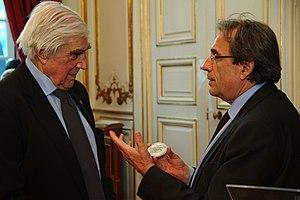
Jean Malaurie reçoit la médaille d'honneur de la ville de Strasbourg le 23 mai 2013
Jean Malaurie, né le 22 décembre 1922 à Mayence, est un ethno-historien, géographe spécialisé en géomorphologie et écrivain français. Il est directeur d'études à l'Ecole des hautes études en sciences sociales, et également le directeur et fondateur de la collection Terre Humaine aux éditions Plon.